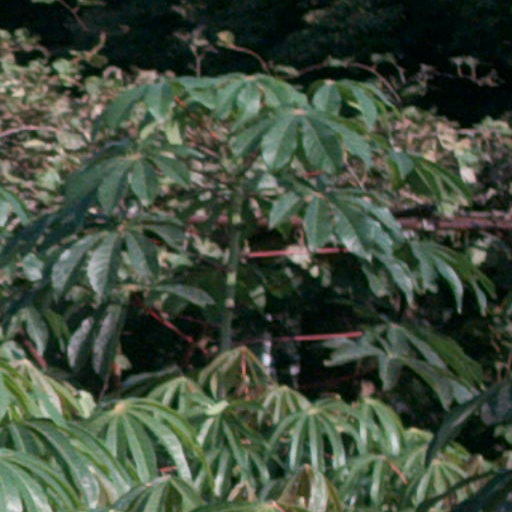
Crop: cassava